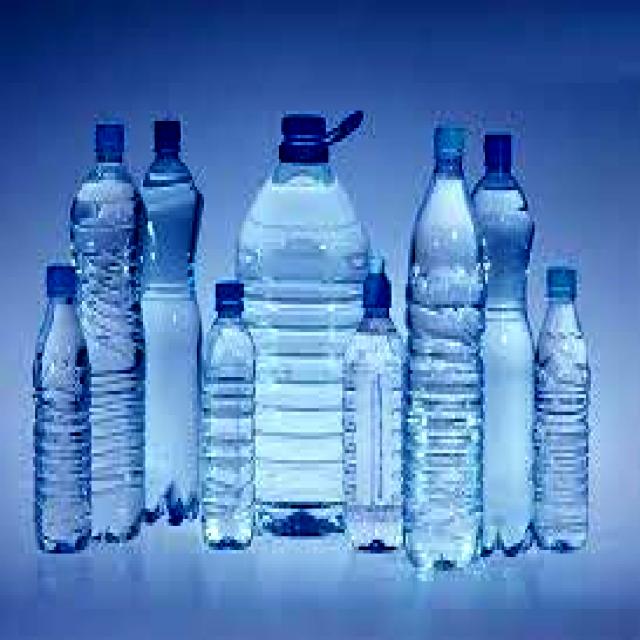
Label: Plastic